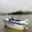
Label: ship